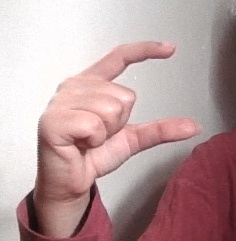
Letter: dal